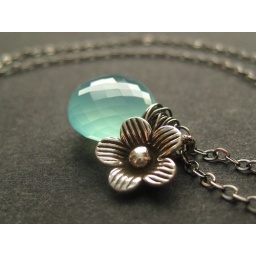
Large aqua chalcedony heart briolette wrapped in oxidized sterling silver along with a bali silver flower hanging from an oxidized sterling silver chain.